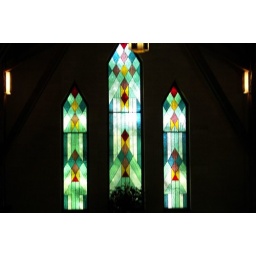
Stained glass windows in Chapel